Blériot 127

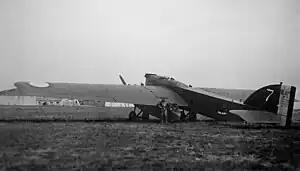
Blériot 127

The Blériot 127 (or Bl-127) was a monoplane bomber aircraft developed and produced by the French aircraft manufacturer Blériot.